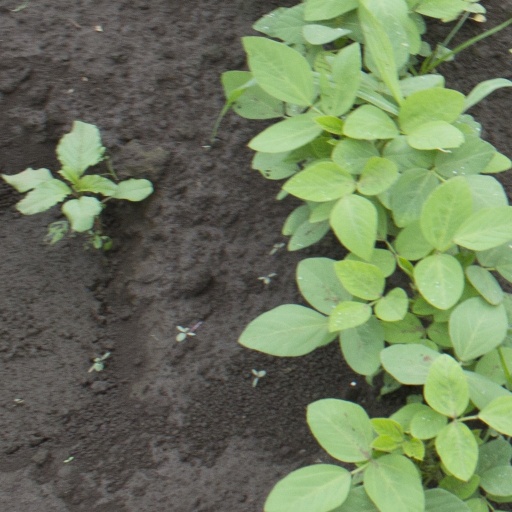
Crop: soybean